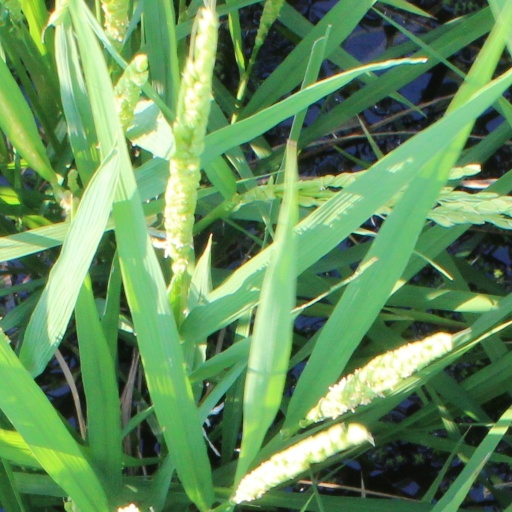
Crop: rice